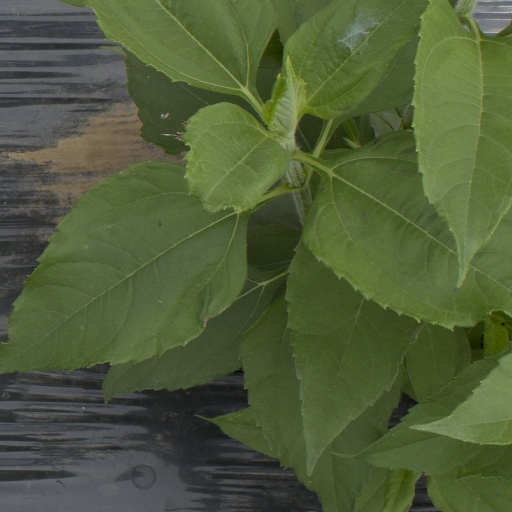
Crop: Jerusalem artichoke